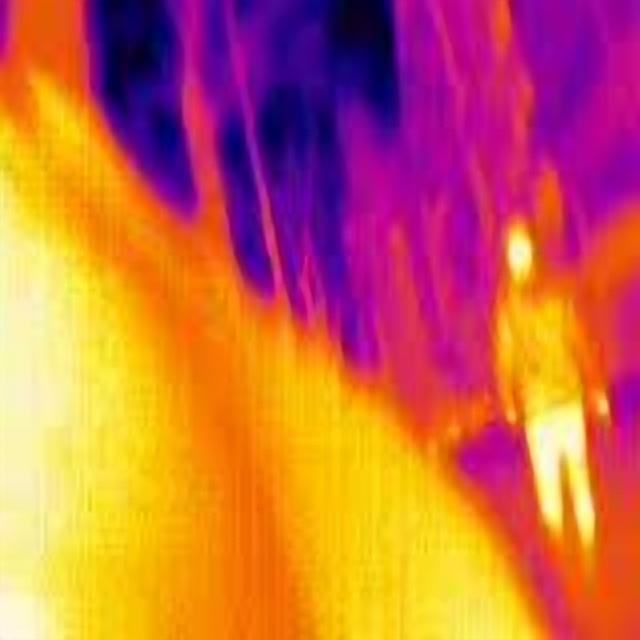
Detected objects:
label: person
label: person